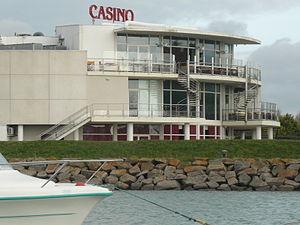
Saint-Gilles-Croix-de-Vie dans le département de la Vendée (France)
Saint-Gilles-Croix-de-Vie est une commune du centre-ouest de la France, située sur la Côte de Lumière, dans le département de la Vendée en région Pays de la Loire.
Avec le PMU et La Française des jeux, les casinos sont l'un des monopoles sur les jeux en France ; de ce fait, il s'agit d'une industrie très réglementée. Depuis quelques années, cette activité se concentre entre quelques groupes.